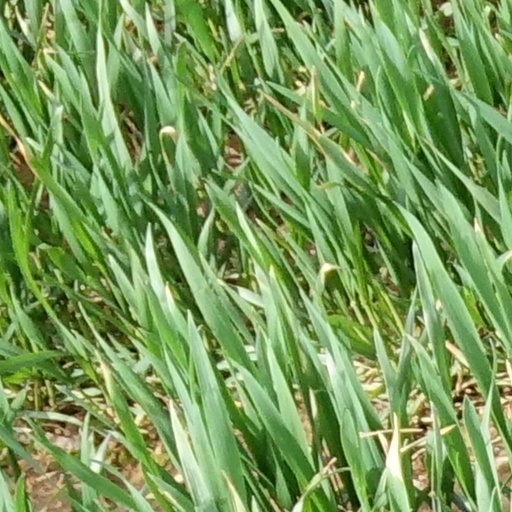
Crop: wheat